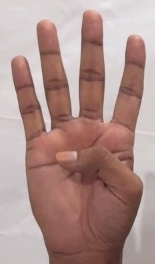
ASL sign: 4